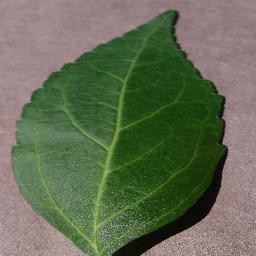
Label: Cherry___healthy